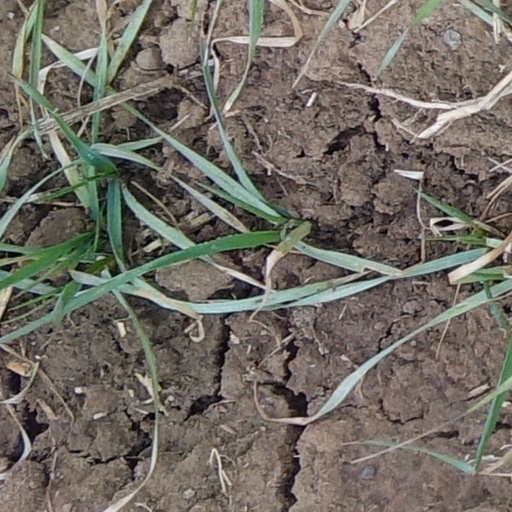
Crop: wheat